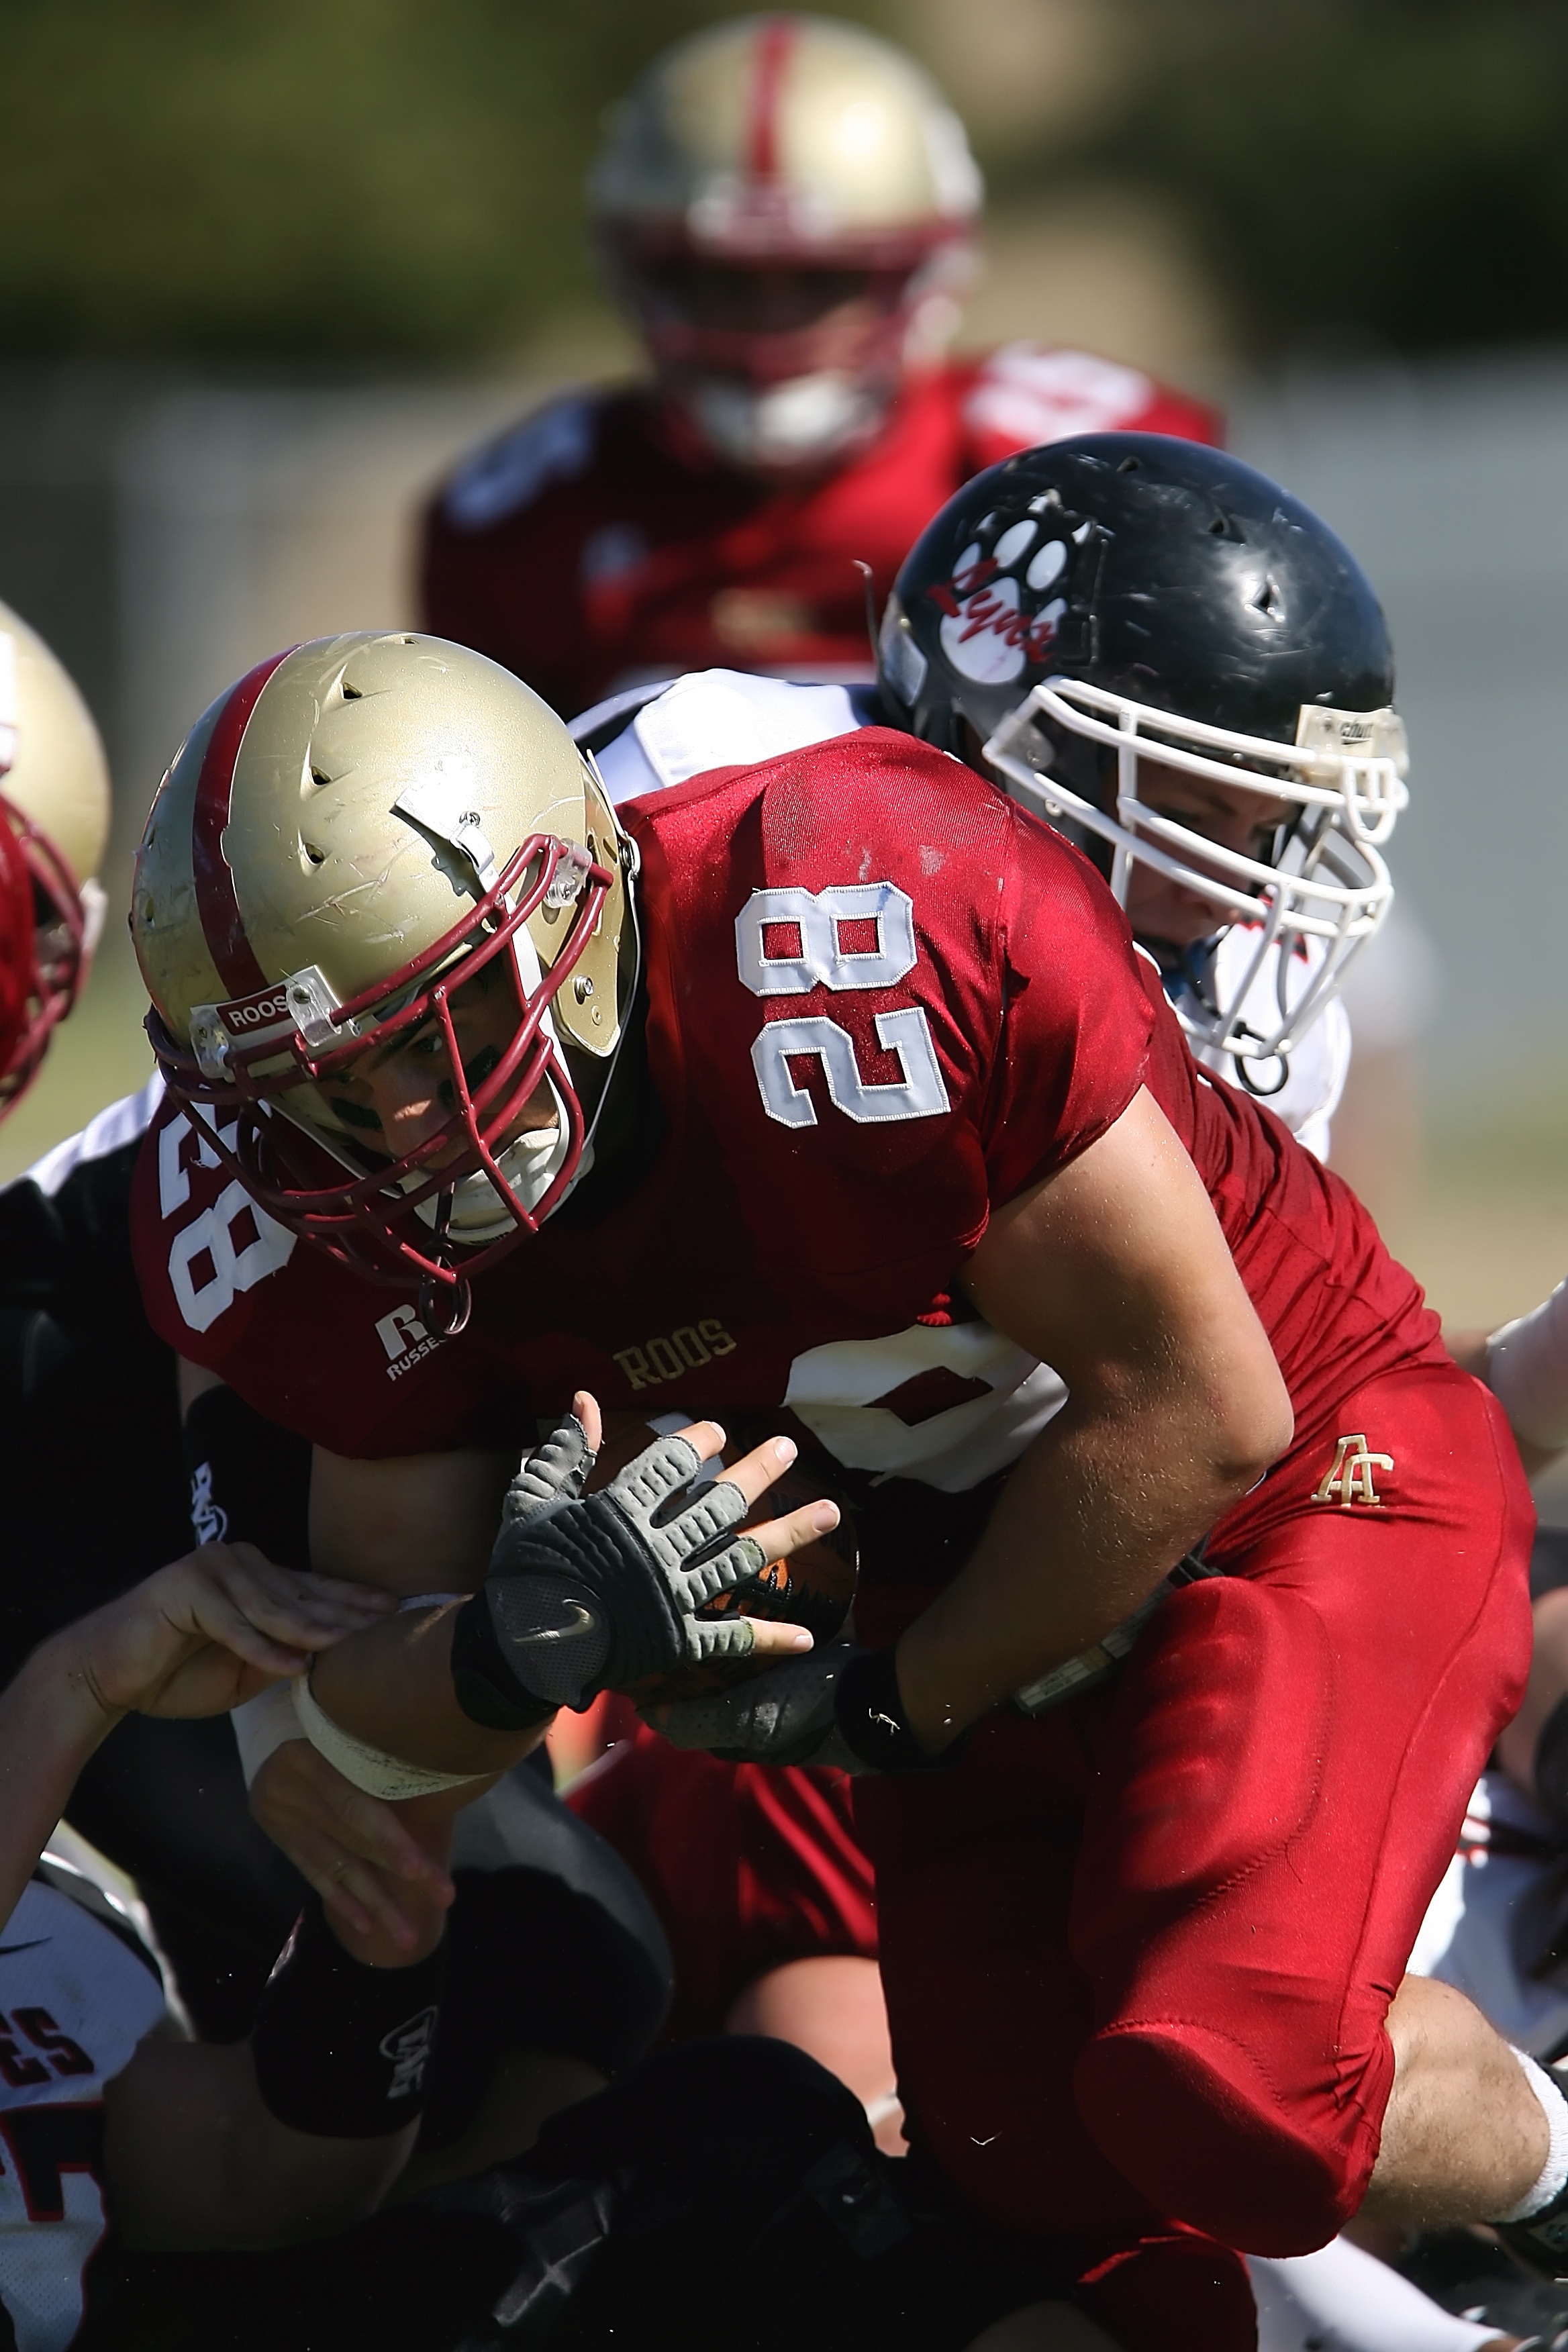
sport, game, play, male, athletic, action, soccer, runner, football, player, competition, team, american football, sports, helmet, ball, texas, college, athlete, defense, tackle, football player, football american, ball carrier, running back, pigskin, football helmet, football equipment and supplies, gridiron football, protective equipment in gridiron football